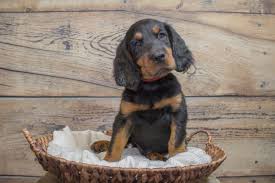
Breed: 228-n000085-Gordon_setter